Tower of London (1939 film)

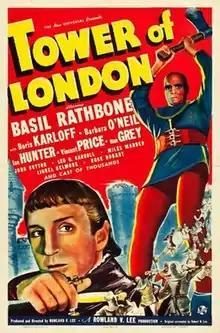
Theatrical release poster

Tower of London is a 1939 black-and-white historical film directed and produced by Rowland V. Lee. It stars Basil Rathbone as the future King Richard III of England, and Boris Karloff as his fictitious club-footed executioner Mord. The film is based on the traditional depiction of Richard rising to become King of England in 1483 by eliminating everyone ahead of him. Each time Richard accomplishes a murder, he removes one figurine from a dollhouse resembling a throneroom. Once he has completed his task, he now needs to defeat the exiled Henry Tudor to retain the throne.